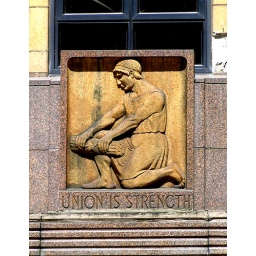
Relief in stone at street level, matching another on the clock tower of the MLC Building in Wellington.